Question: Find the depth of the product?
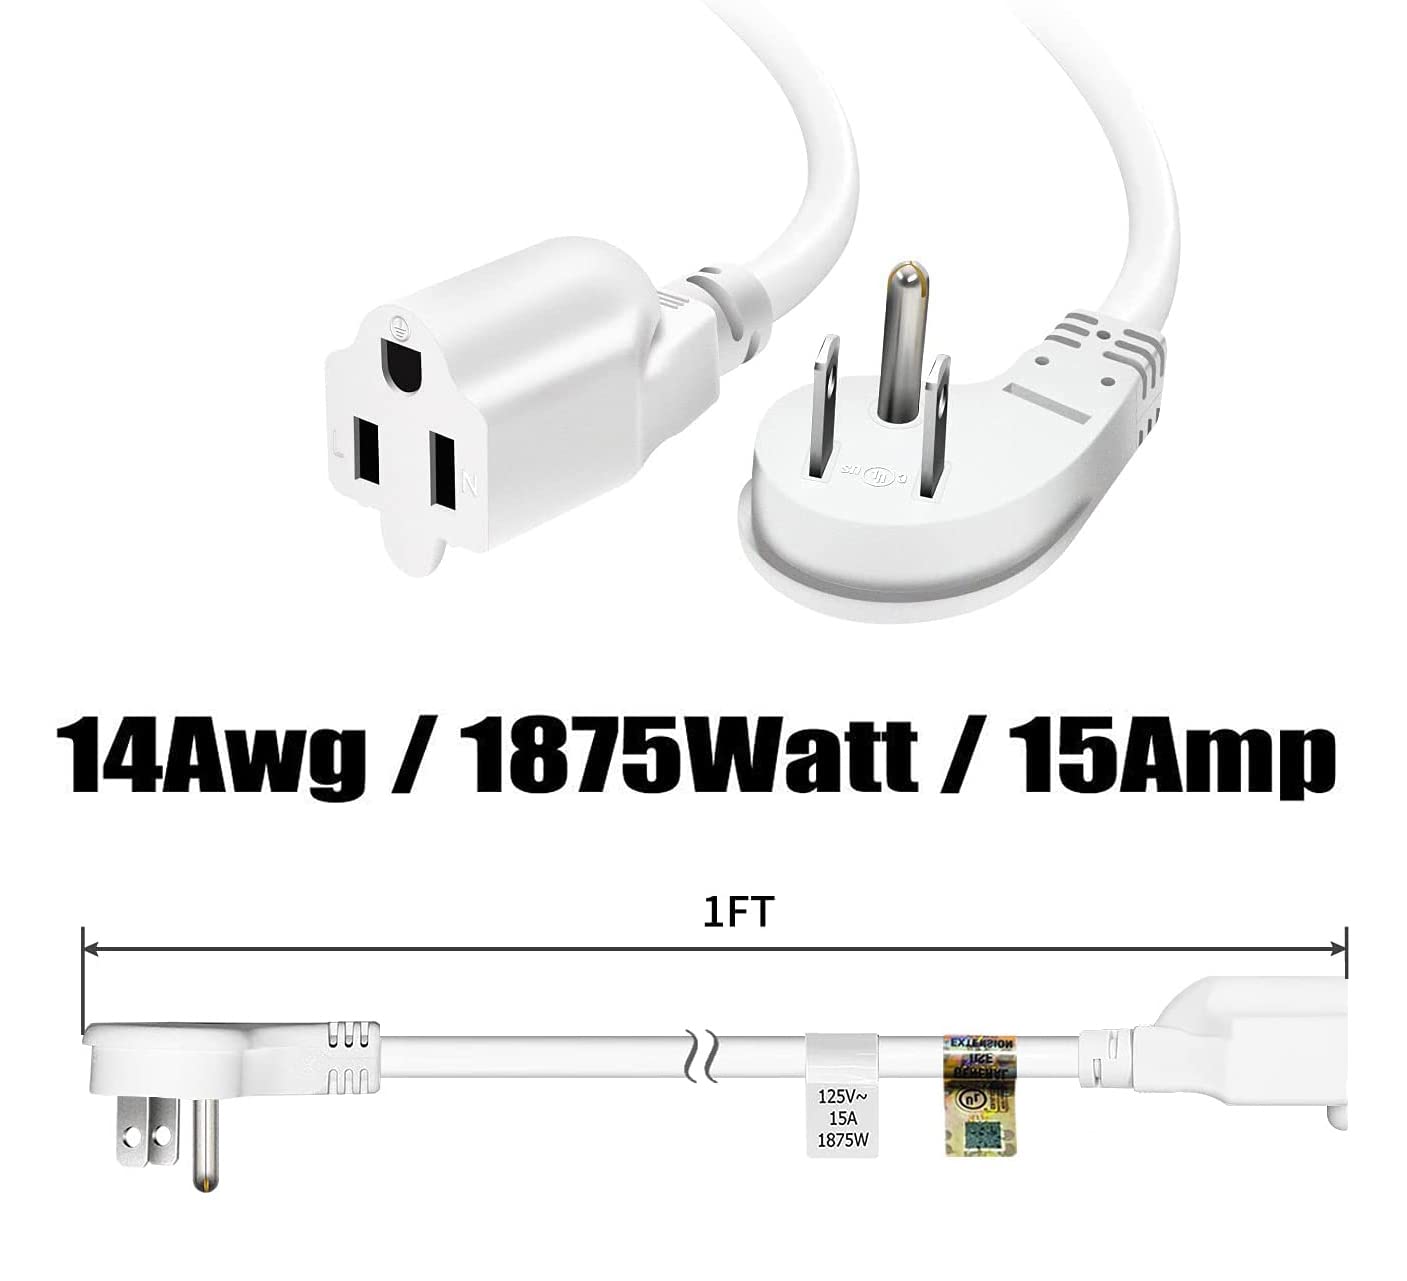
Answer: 1.0 foot